Saltdal Municipality

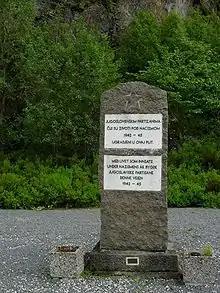
Memorial for the Blood Road

During World War II, the Germans decided to lengthen the Nordland Line from Lønsdal in Saltfjellet going northwards. Over a period of three years, the original plan was to first have both the road and the railroad all the way to Narvik and then on to Kirkenes, but they only managed to build the railroad to Bodø.